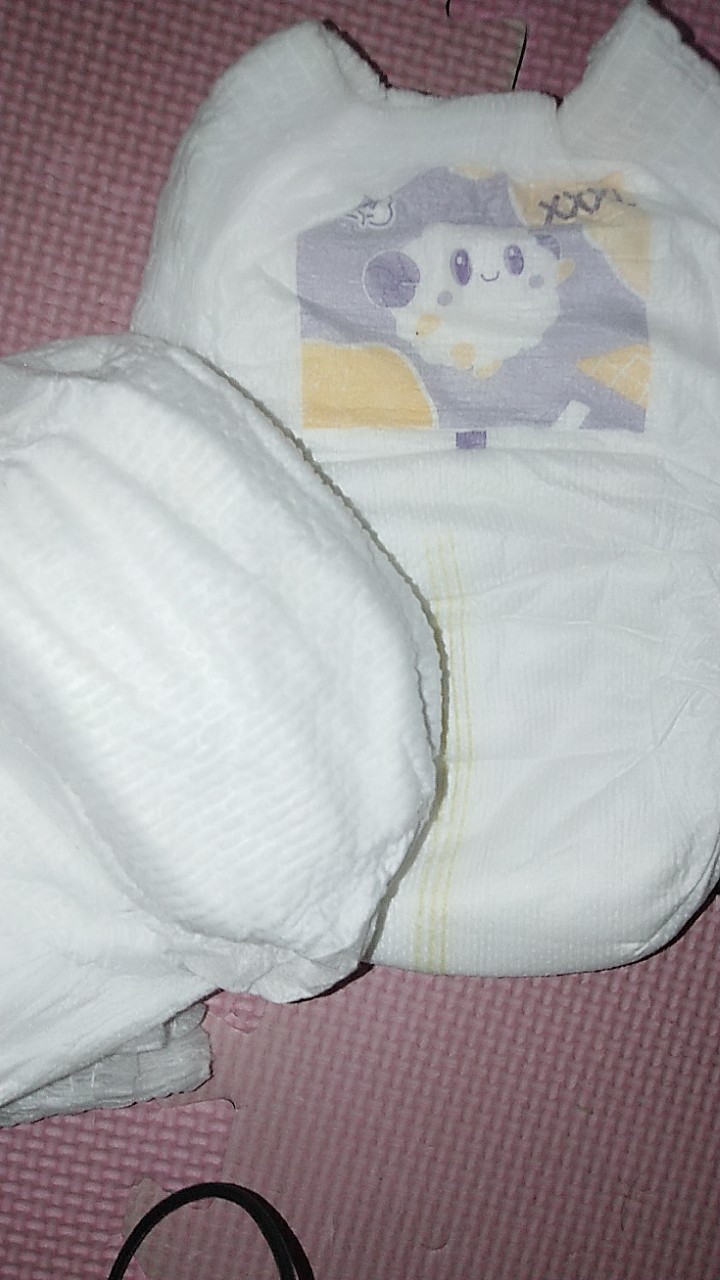
Label: trash